Domino Park

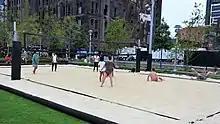
Volleyball

The park features a children's playground, dog run, volleyball court, bocce court, and a playing field. The volleyball court is partially meant to pay homage to the historical Latino population of Williamsburg, with whom the sport is popular. In a move to shift the burden of upkeep to the private sector, a small restaurant will be opened, offering tacos made of locally raised beef, along with cocktails.